Everyday (Buddy Holly song)

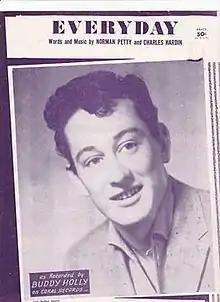
1957 sheet music cover, Southern Music Publishing, New York

Tina Robin recorded a version of the song, also for Coral Records, in 1958.